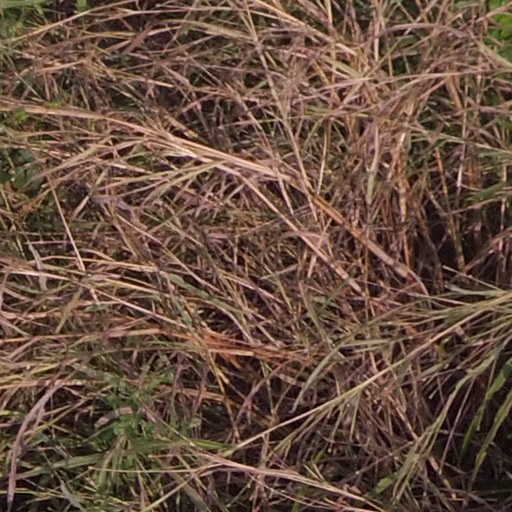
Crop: maize; corn